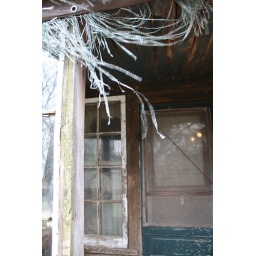
Abandoned farm inhabited by cats. cast iron pans of soaked cat food on the floor of the entry alcove.